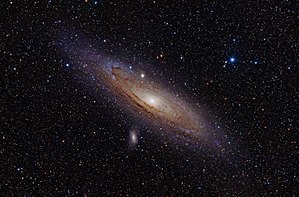
Andromedagalaksen
Andromedagalaksen
Andromedagalaksen – M31, NGC 224 – er den største galakse i den lokale galaksehob og med en afstand på 2,3 mio. lysår samtidig det fjerneste himmellegeme, der kan ses med det blotte øje. På en mørk, måneløs nat kan Andromedagalaksen ses uden brug af kikkert som en uklar, oval plet i stjernebilledet Andromeda. Med store teleskoper opløses galaksen i enkeltstjerner hvis antal er estimeret til 300 mia.